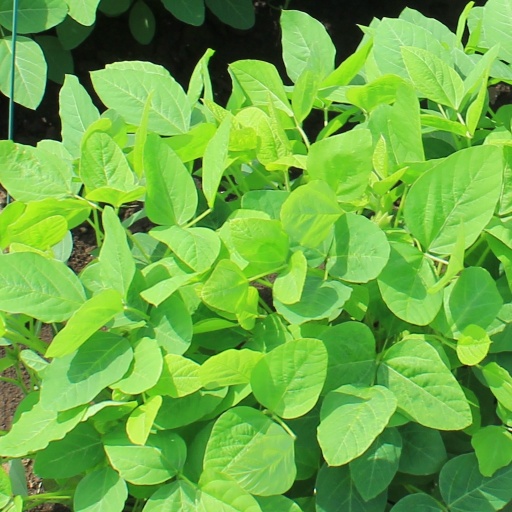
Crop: soybean